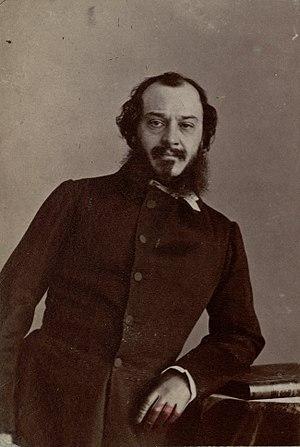
D'Héricault romancier catholique.
Charles Joseph de Ricault dit d'Héricault, né le 18 décembre 1823 à Boulogne-sur-Mer et mort le 2 novembre 1899 au château de Tingry, est un historien et romancier français.